Cristóbal de Aguilar

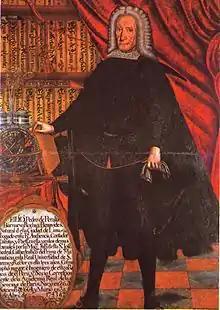
Cristobal de Aguilar

Cristóbal de Aguilar (born 18th century) was a Peruvian painter. He specialized in portraying members of Lima's nobility and the political elite of the Viceroyalty of Peru.